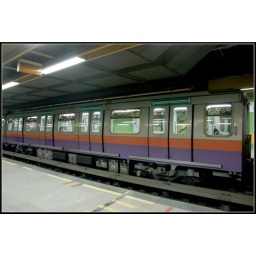
On the Cairo Metro, the 4th and 5th cars are designated for women only, as indicated by the signs above the doors